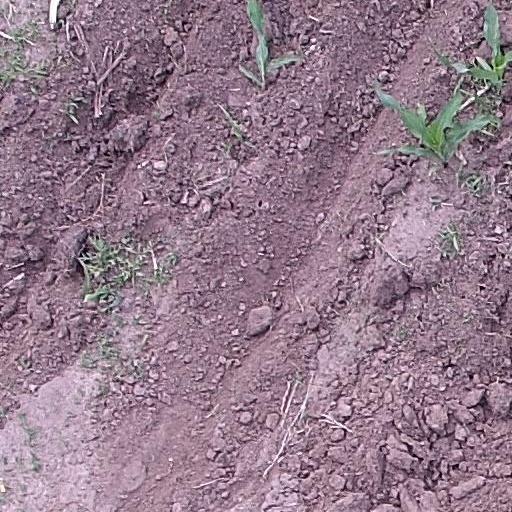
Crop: maize; corn